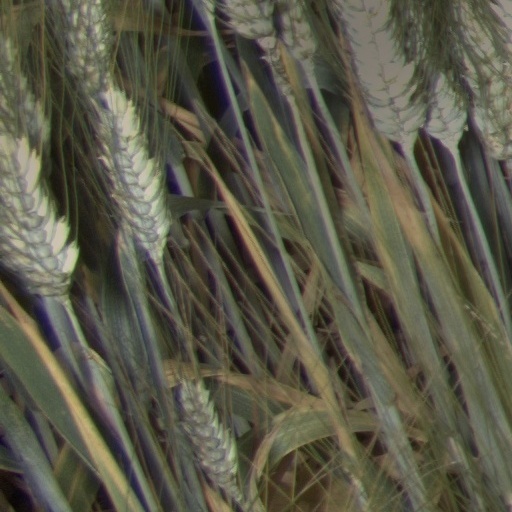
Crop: wheat